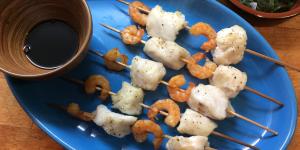
brochetas de pescado al horno